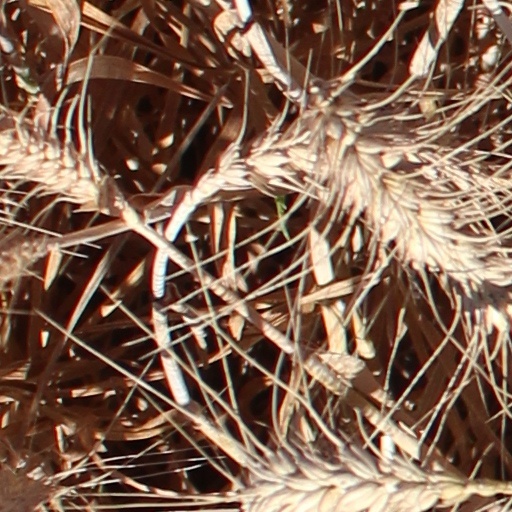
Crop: wheat